The Tree That Remembers

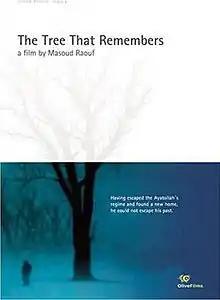

The Tree That Remembers is a 2002 animated documentary by Iranian filmmaker Masoud Raouf, exploring the lives of former political prisoners like himself who had been active in the democratic movement during the days of the Shah of Iran, only to face imprisonment and torture under the Islamic regime after the 1979 Iranian revolution.